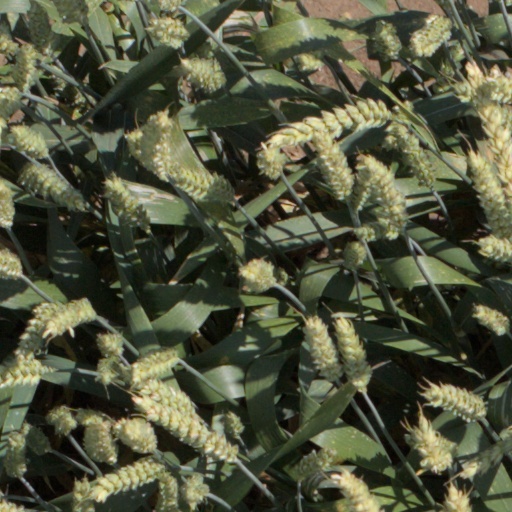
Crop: wheat